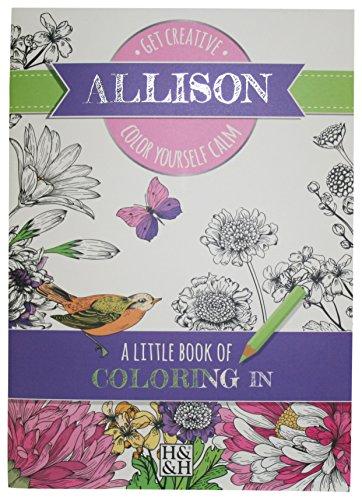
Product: Coloring Books Allison Drawing Book
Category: Toys & Games | Arts & Crafts
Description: Perfect gift for friends and loved ones personalized with names and popular titles.
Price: $4.99
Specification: ProductDimensions:4.8x0.2x6.8inches|ItemWeight:2.08ounces|ShippingWeight:2.08ounces(Viewshippingratesandpolicies)|DomesticShipping:ItemcanbeshippedwithinU.S.|InternationalShipping:ThisitemcanbeshippedtoselectcountriesoutsideoftheU.S.LearnMore|ASIN:B06Y246HXT|Itemmodelnumber:203000052|Manufacturerrecommendedage:3yearsandup